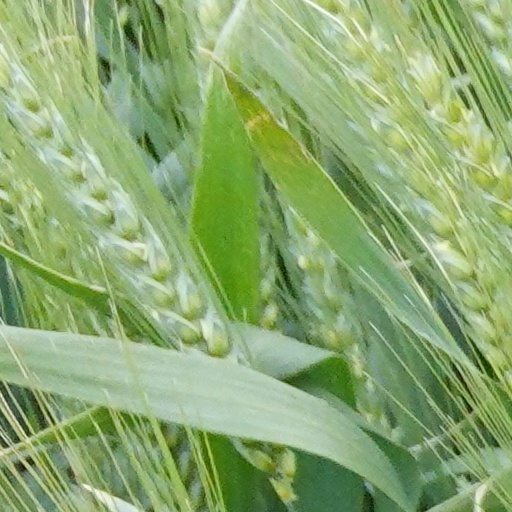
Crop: wheat